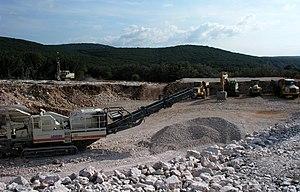
Le site du Razal pendant la construction de la caverne du Pont d'Arc
La Grotte Chauvet 2 - Ardèche est une réplique de la grotte Chauvet. Sa construction a débuté en octobre 2012 et elle a été ouverte au public en 2015.